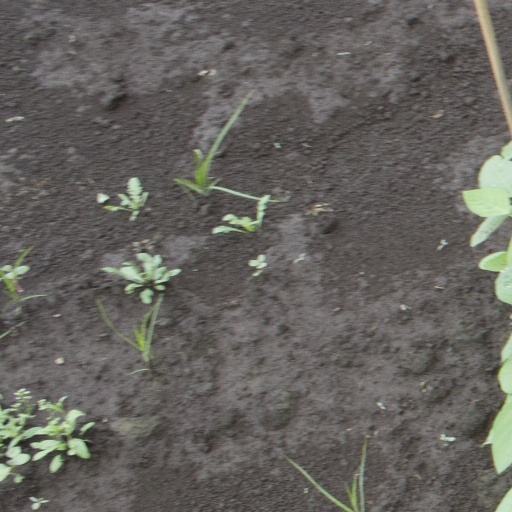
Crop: soybean